Graphium sarpedon

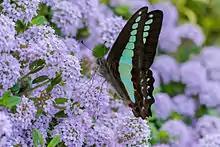
"Graphium sarpedon" found on Odaiba in the center of Tokyo

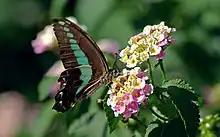
Feeding on "Lantana camara". The ventral surface of the wings are visible.

Subspecies found in India occur in southern India in the Western Ghats and in the Himalayas from Kashmir in the west to Myanmar.